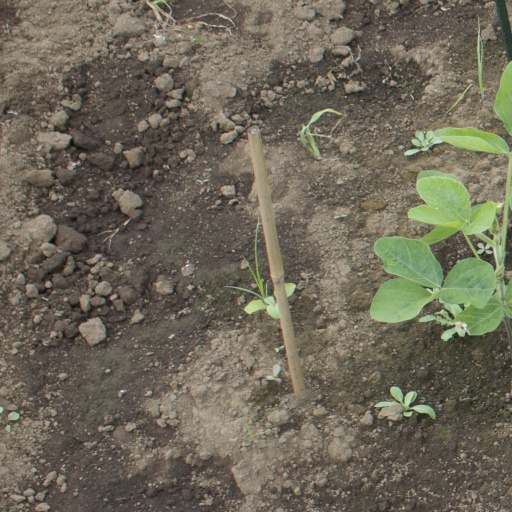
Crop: soybean